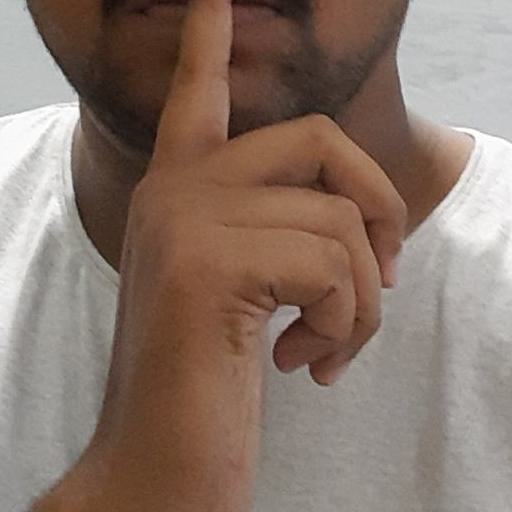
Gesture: mute